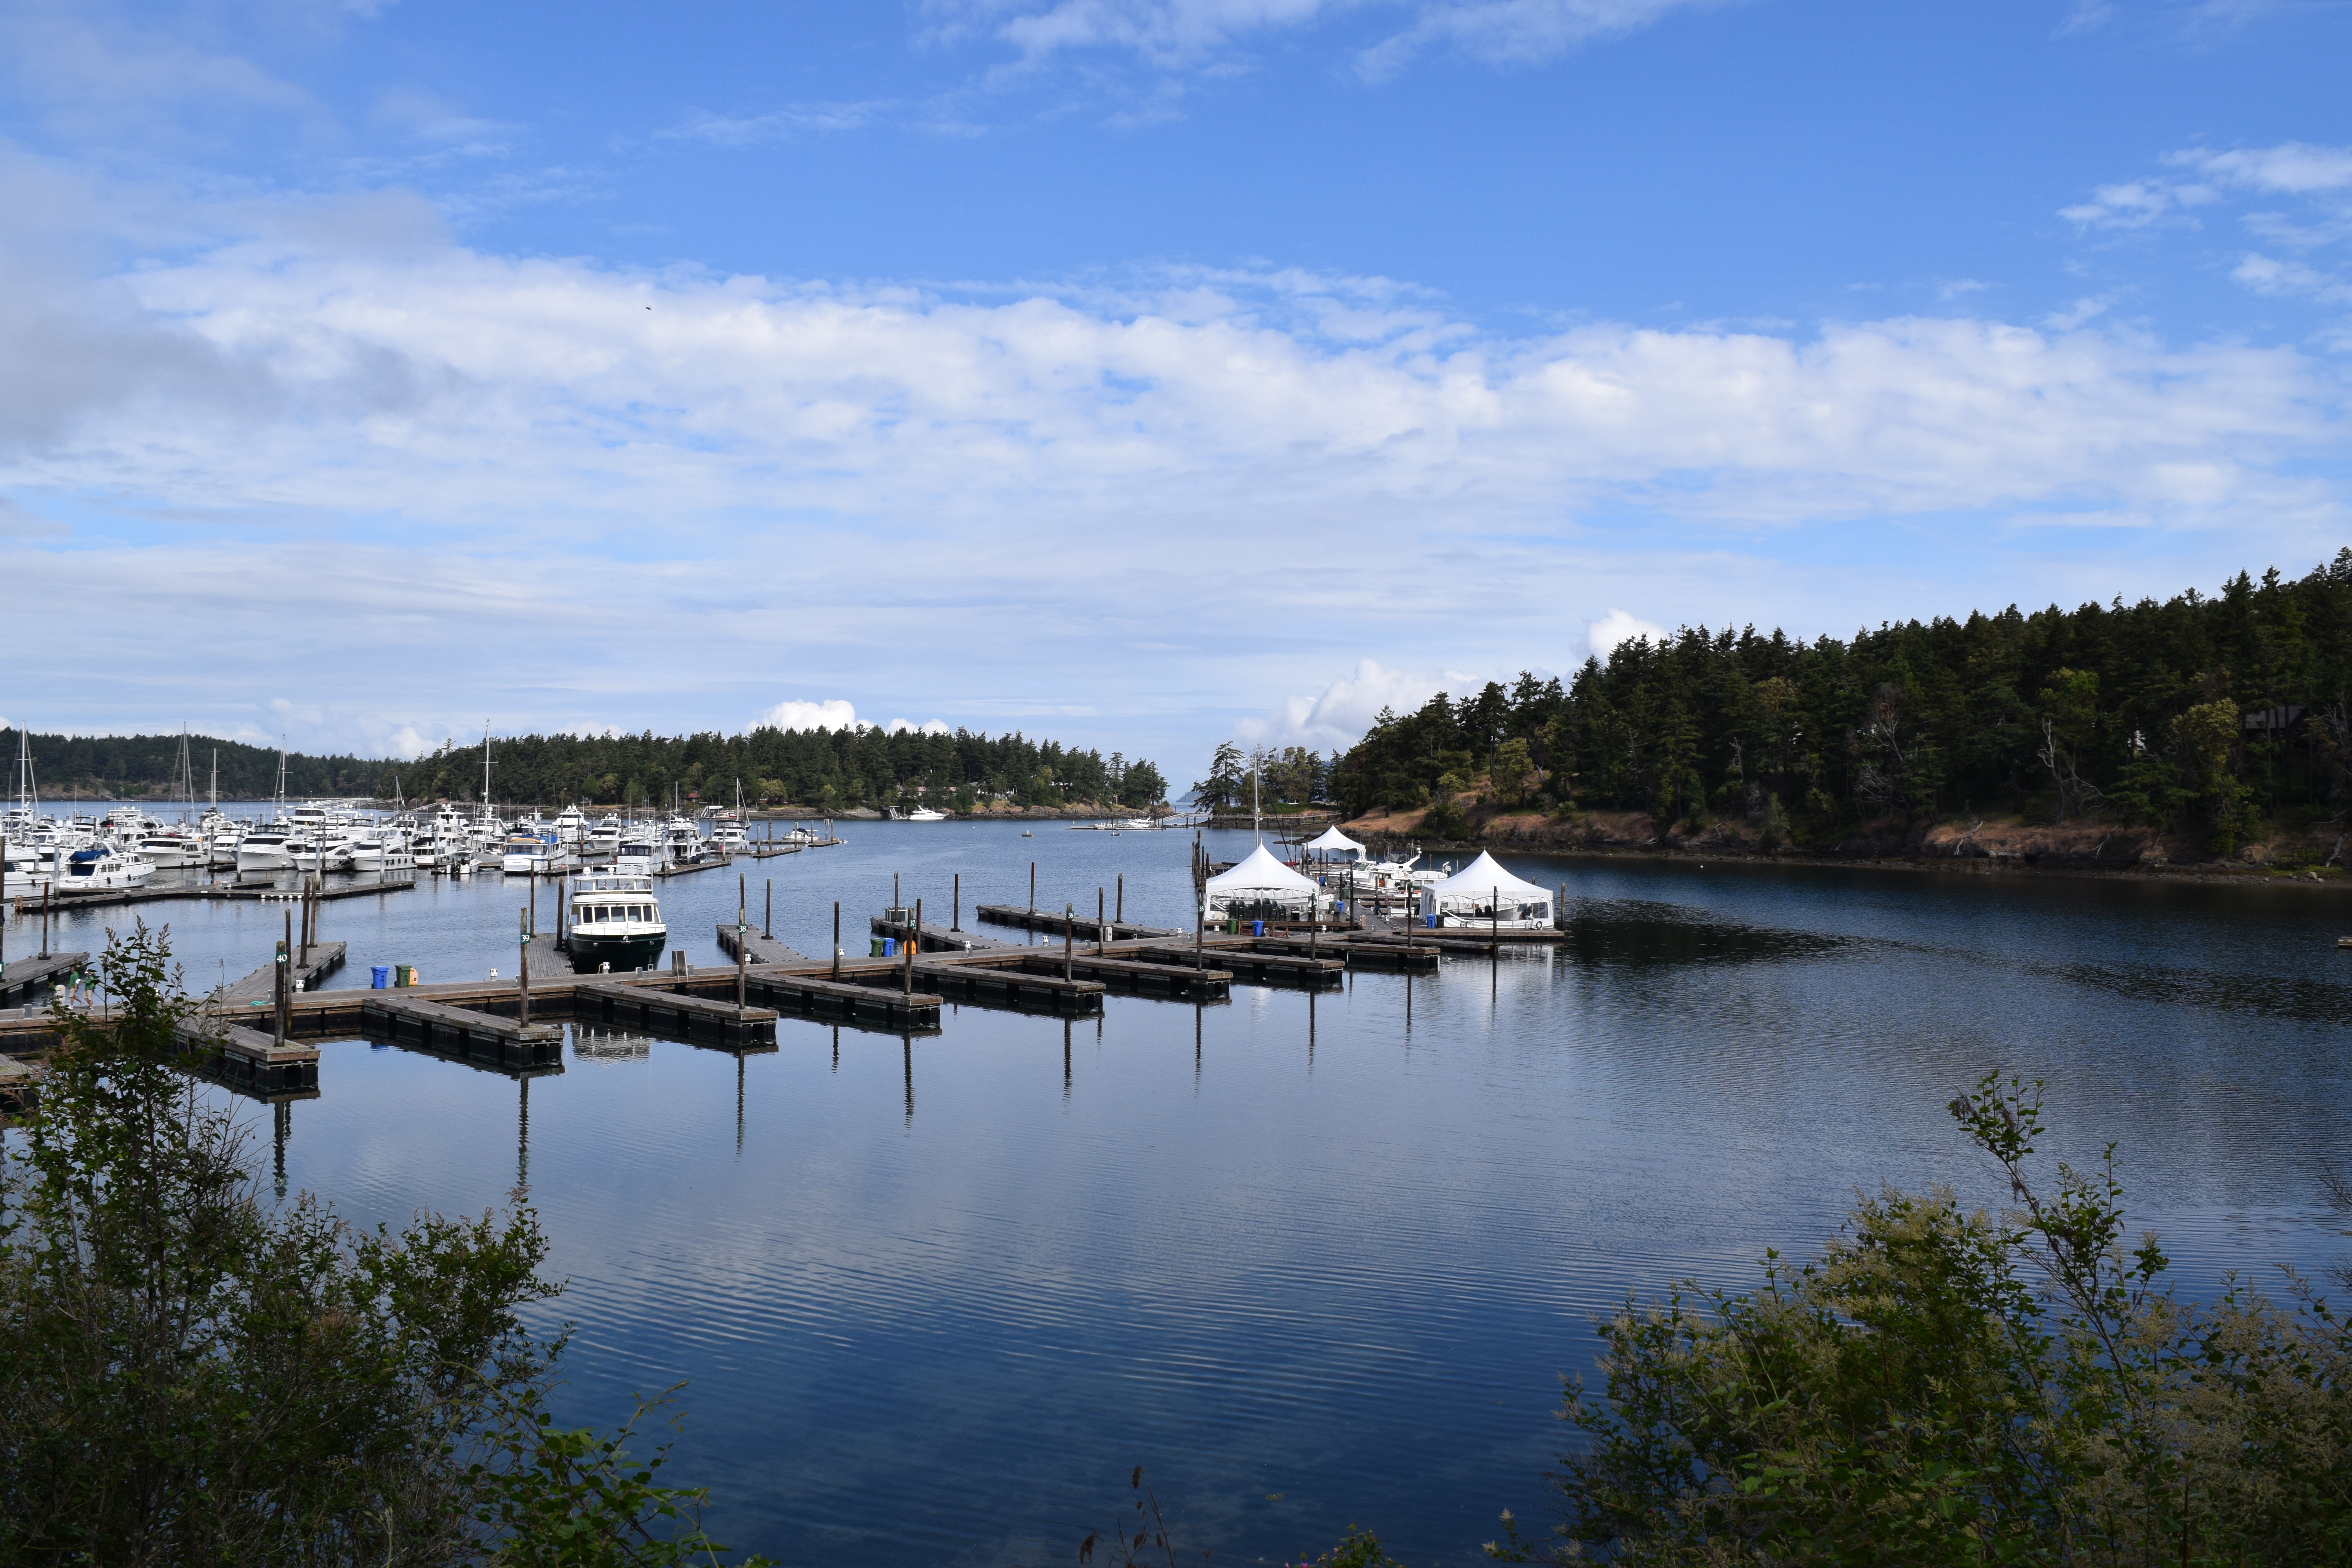
sky, nature, reflection, water, lake, shore, wilderness, body of water, river, cloud, loch, sea, boat, vehicle, reservoir, landscape, dock, boating, bay, mountain, wetland, marina, marsh